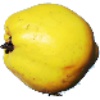
Label: quince